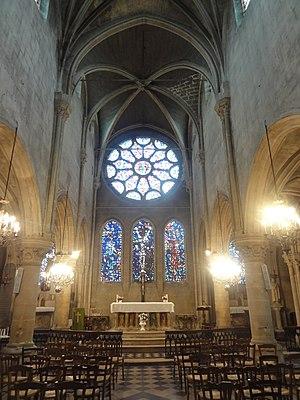
Nef, vue vers l'est.
L'église Saint-Pierre-et-Saint-Paul est une église catholique paroissiale située à Précy-sur-Oise, dans l'Oise, en France. Ce n'est certainement pas la première église de Précy. Sa partie la plus ancienne, le chœur, remonte à la fin du XIIᵉ siècle, et est de style gothique primitif. Le chevet plat se remarque par une composition particulièrement bien équilibrée, et à l'intérieur, le chœur est traité avec un raffinement exceptionnel. Les élévations latérales et la sculpture des chapiteaux sont influencés par la première cathédrale Notre-Dame de Paris. La nef, qui est aussi large et aussi élevé que le chœur, a été reconstruite sous le seigneur Louis de Saint-Gelais à partir de 1570. Le style est gothique flamboyant, alors que la Renaissance arrive déjà à son apogée. Sur le plan architectural, la nef est beaucoup moins remarquable, mais elle harmonise bien avec le chœur. Le clocher comporte des éléments des deux campagnes de construction, et il a été exhaussé au XVIIIᵉ siècle. Les deux portails de l'église ont été refaits au dernier quart du XIXᵉ siècle.